Briggs Manufacturing Company

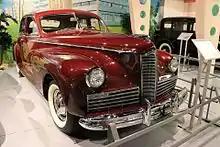
1941 Packard Clipper

A workforce of over 36,000 built aircraft gun-turrets, doors, wing components, bomb doors, heavy and medium tank hulls, trucks and ambulance bodies.